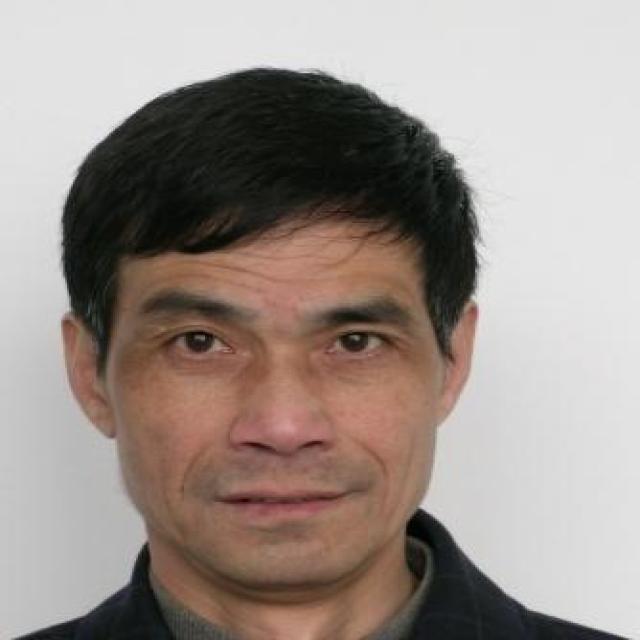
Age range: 45-64